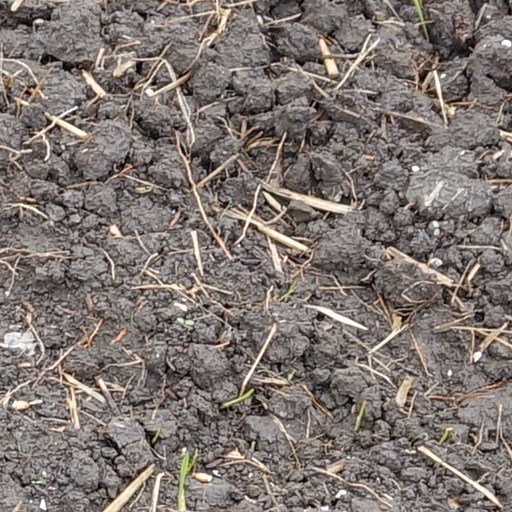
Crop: wheat